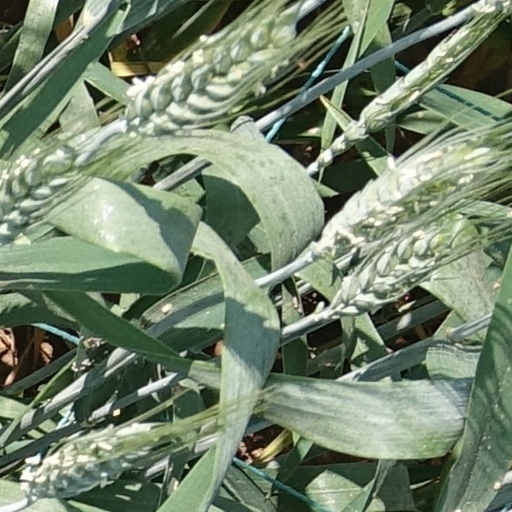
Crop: wheat